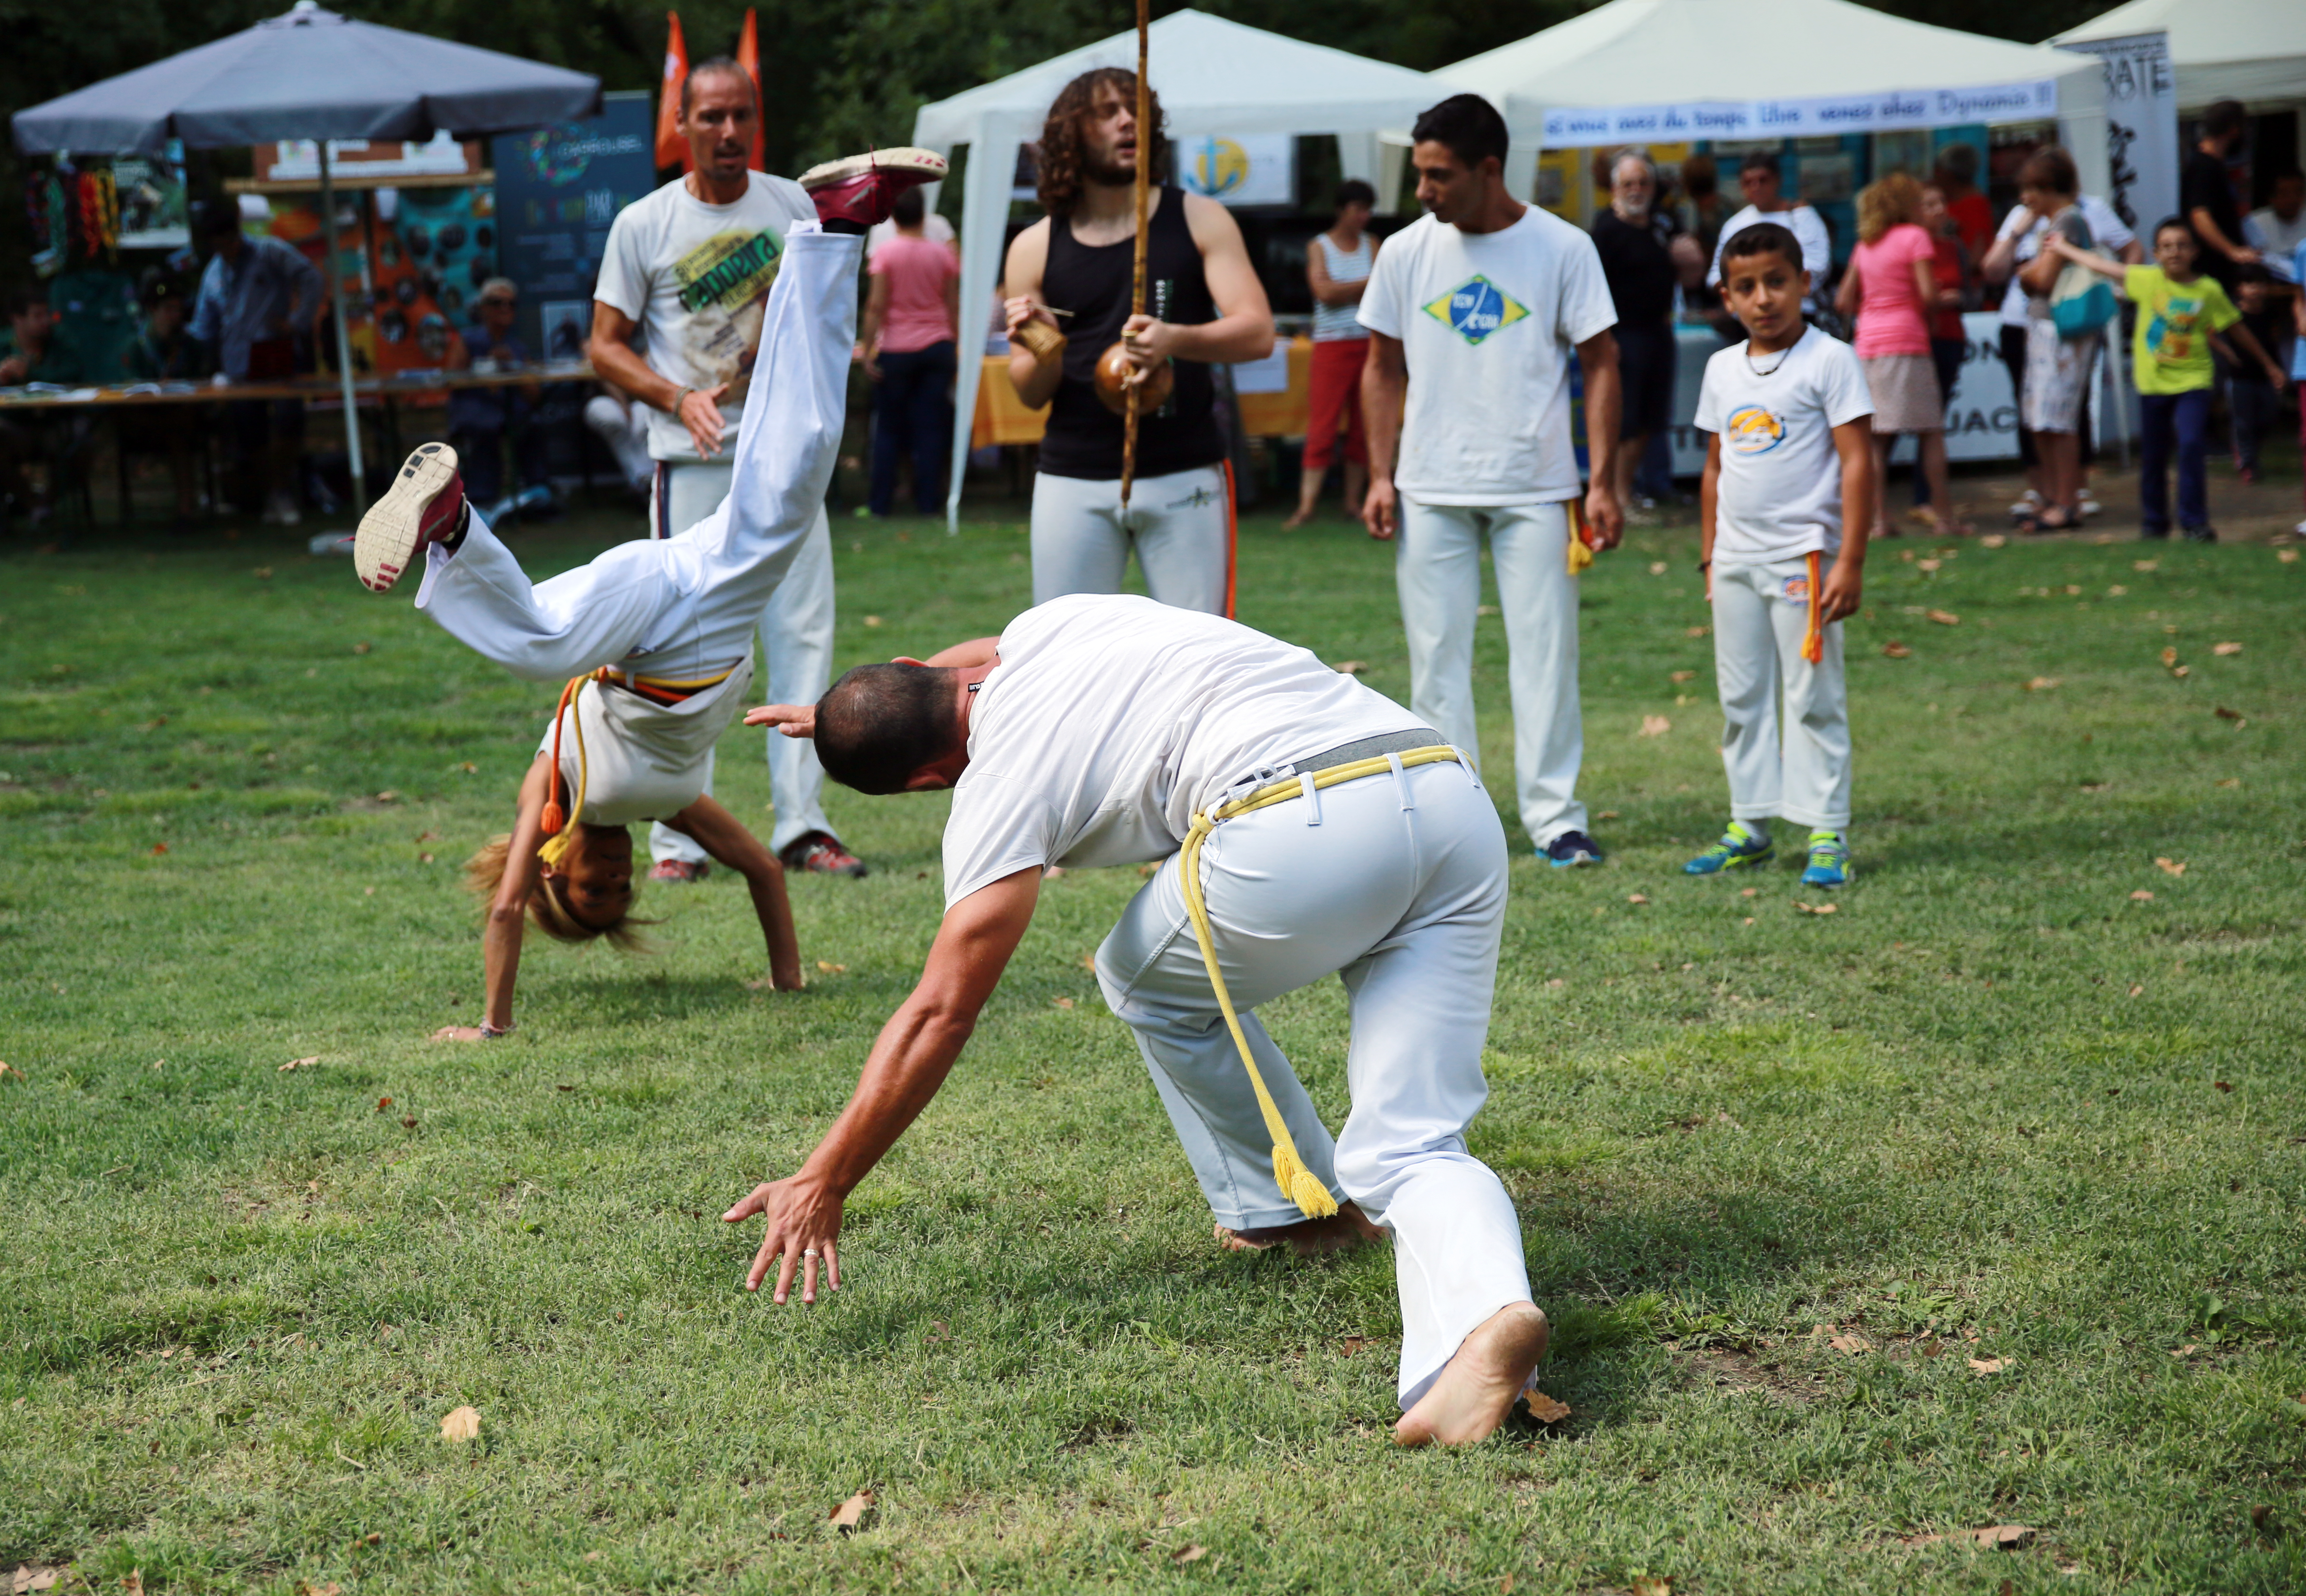
outdoor, france, europe, grace, musique, midi, sports, montpellier, danse, southfrance, sdfrankreich, languedocroussillon, hrault, jacou, exterieur, capoeira, souplesse, agilit, forumdesassociations, fit, forme, adresse, artmartial, martial arts, physical fitness